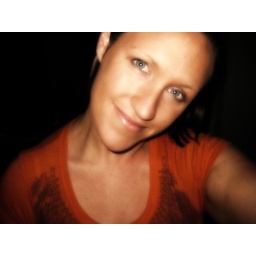
Sporting my new shirt that is within the dress code on base...fuckers!